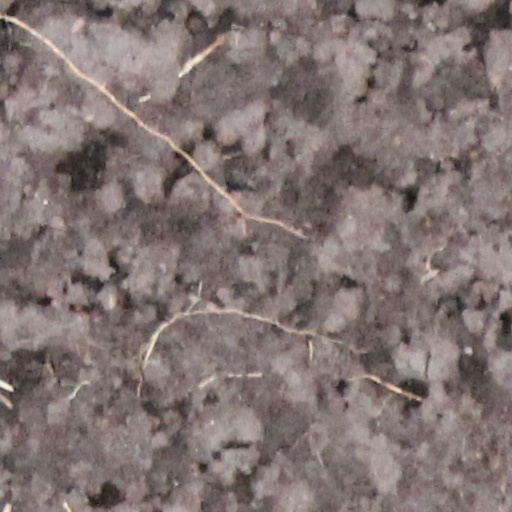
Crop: wheat